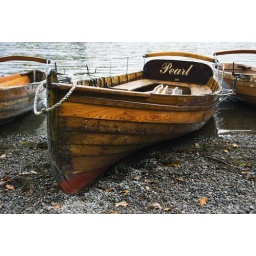
A rowing boat on the shores of Derwent water in the Lake District UK.